The History Channel: Great Battles of Rome

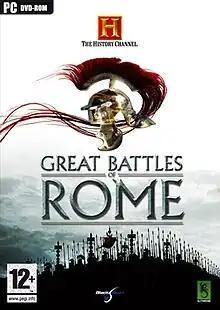
European cover art

The History Channel: Great Battles of Rome is a historical real-time tactics video game developed by Slitherine, released on 8 June 2007 by Black Bean Games and the History Channel for Microsoft Windows, PlayStation 2, and PSP. The game garnered mostly mixed reviews.